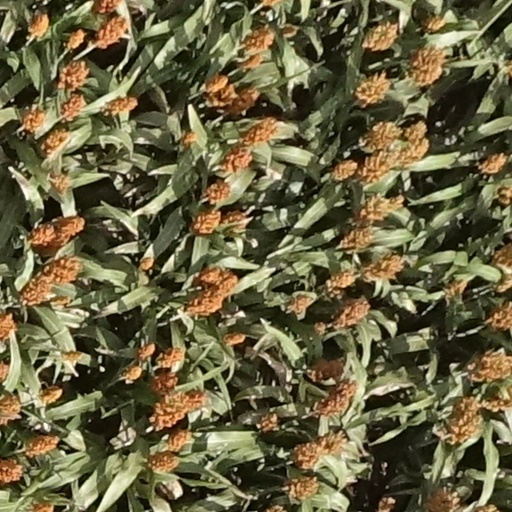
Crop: sorghum